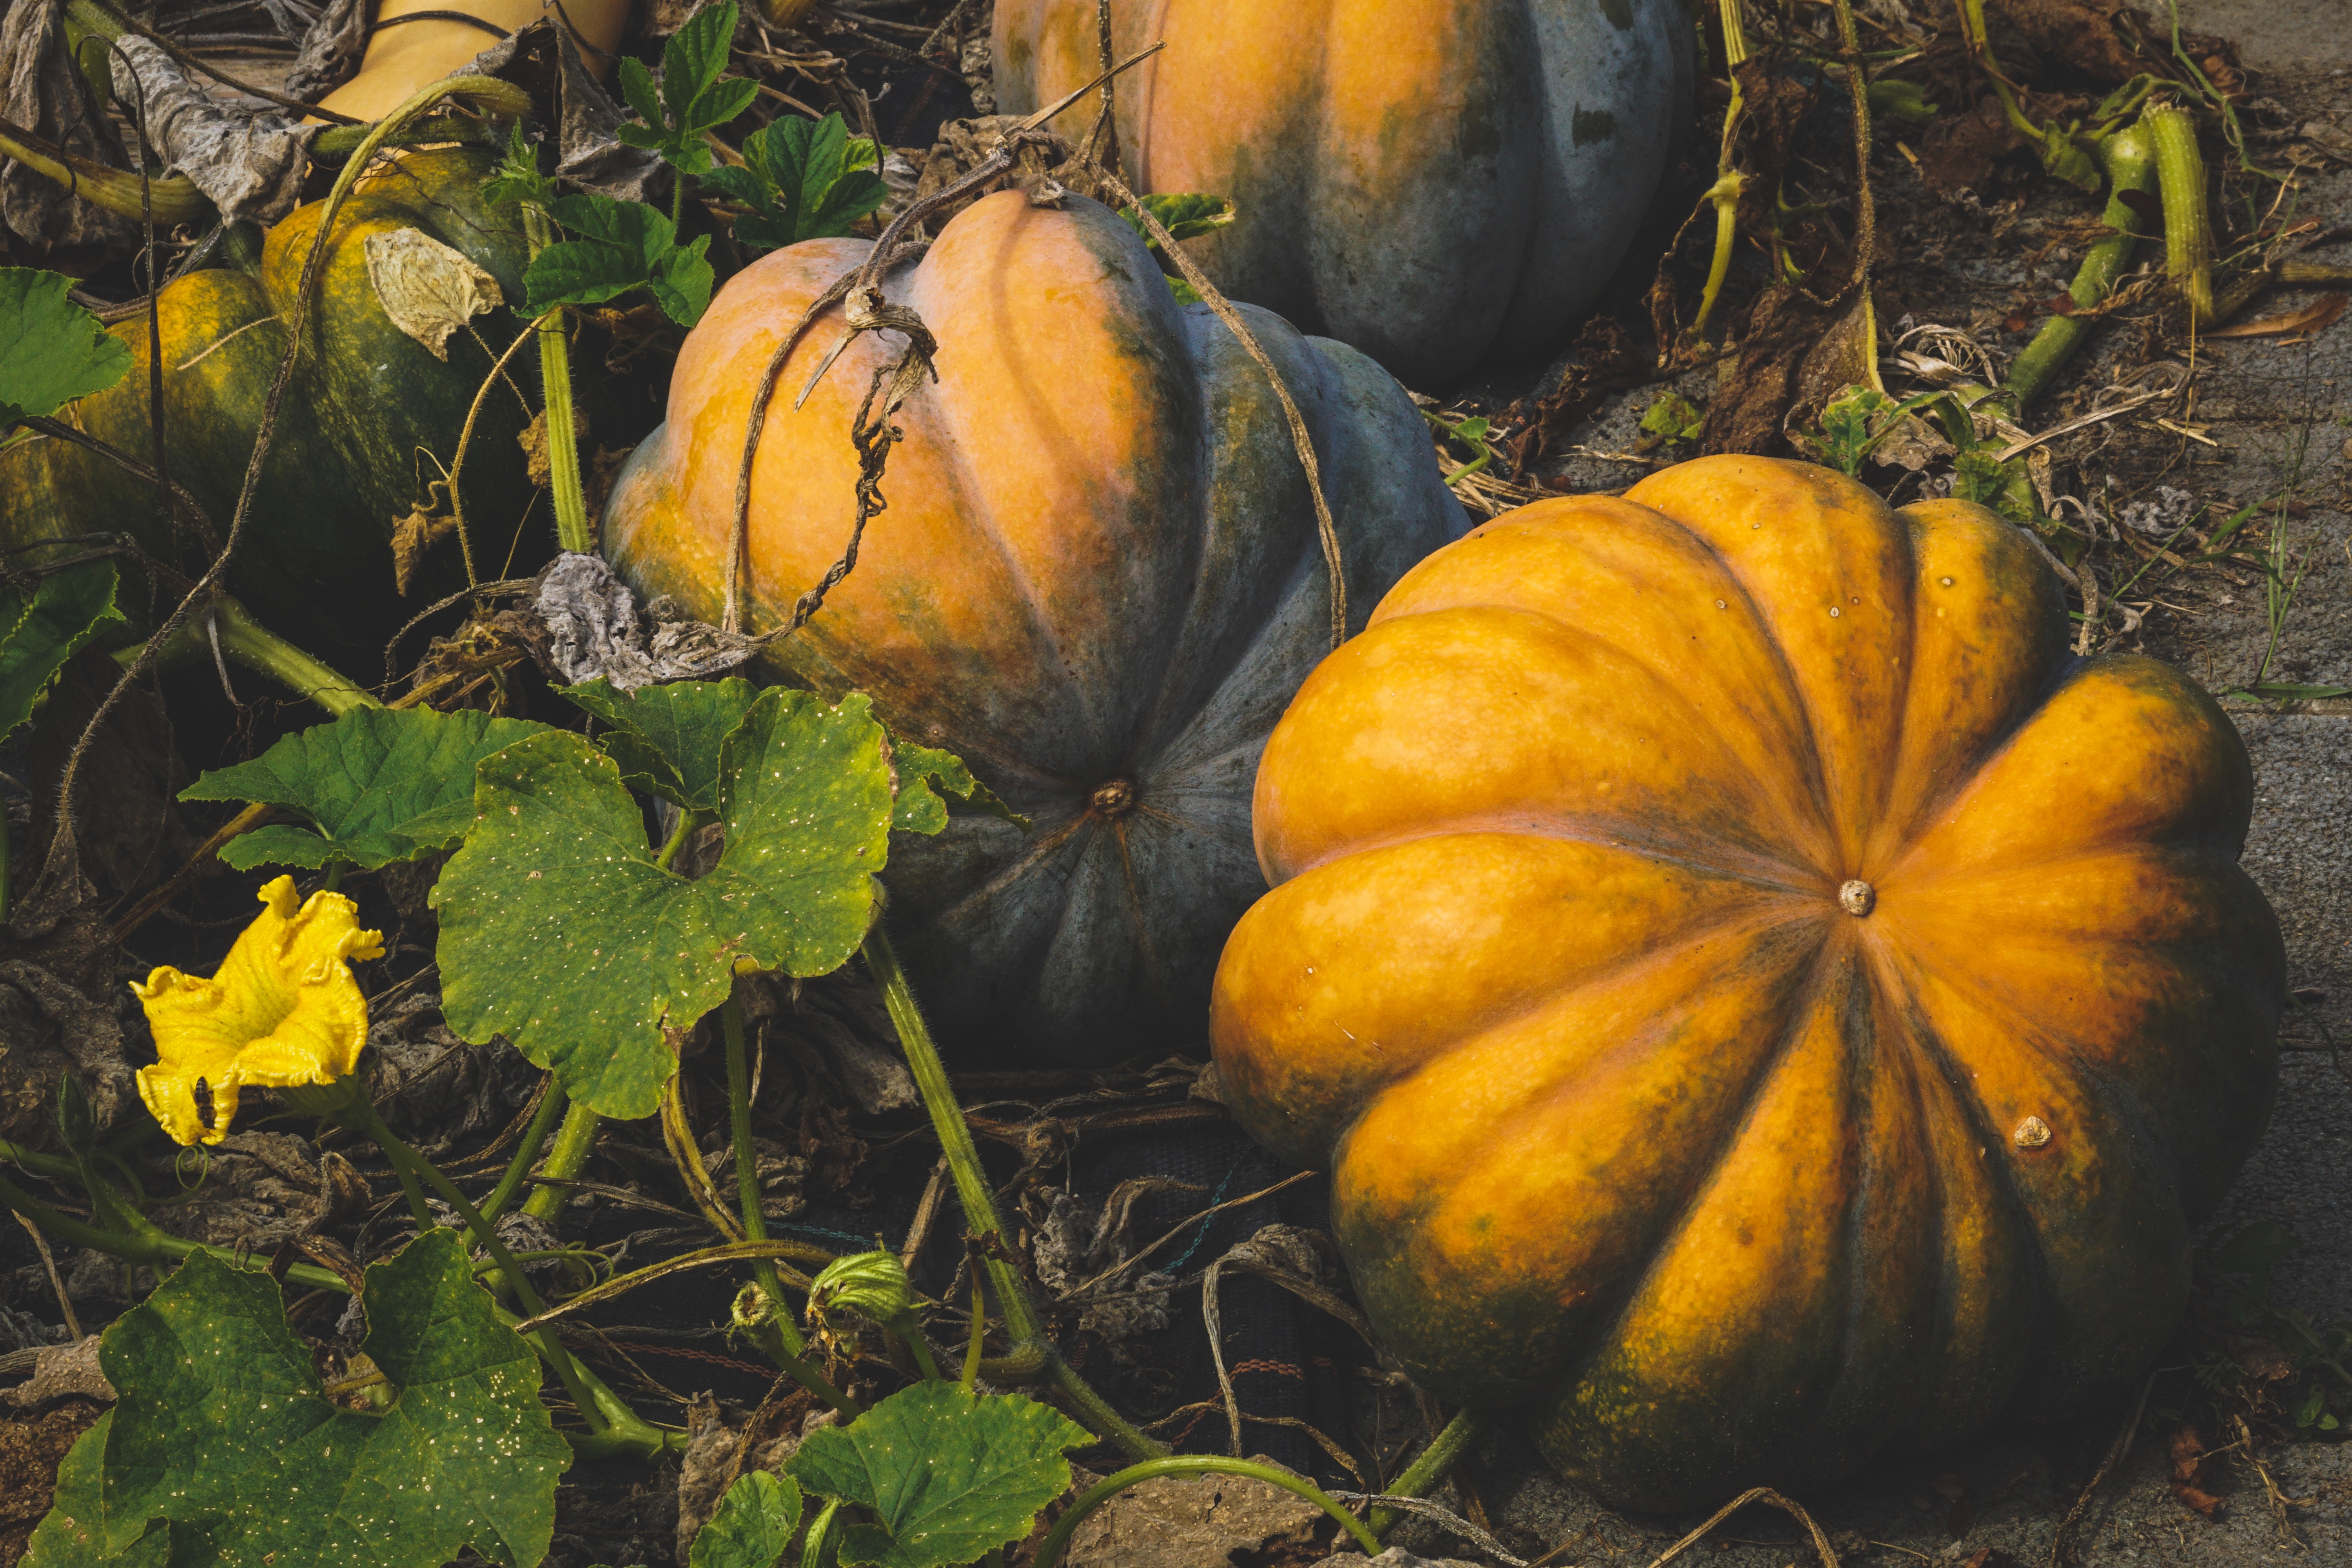
cucurbita, winter squash, pumpkin, calabaza, gourd, vegetable, squash, yellow, leaf, plant, cucumber, and melon family, acorn squash, autumn, orange, fruit, still life, food, produce, vegetarian food, summer squash, figleaf gourd, local food, still life photography